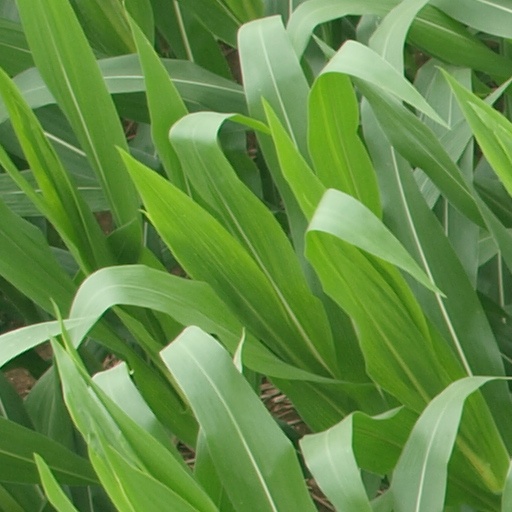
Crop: maize; corn